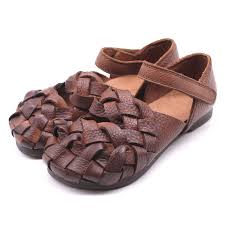
Waste category: shoes